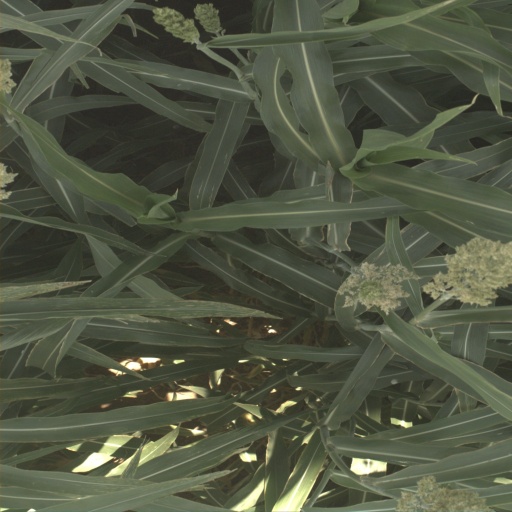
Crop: sorghum